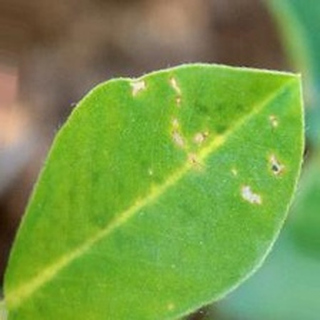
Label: healthy_groundnut